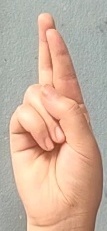
ASL sign: R